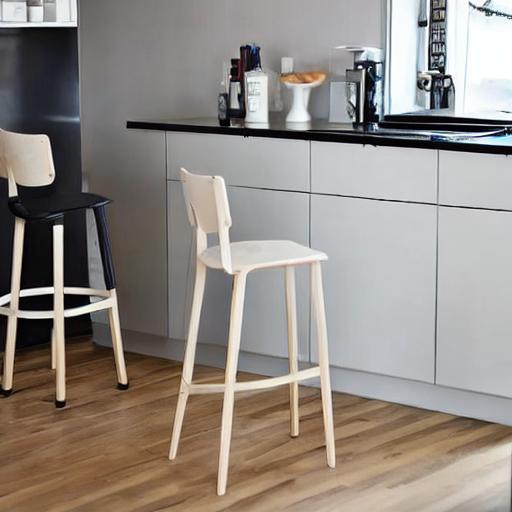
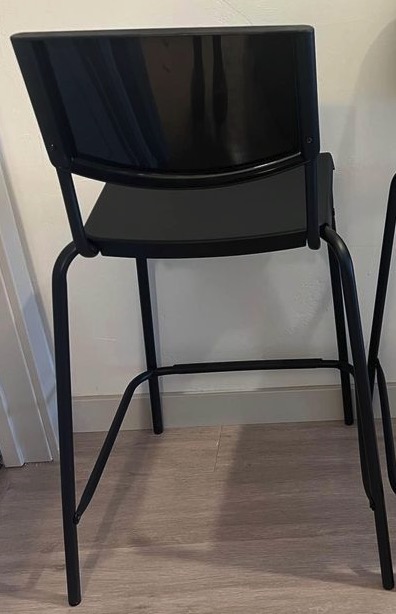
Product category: stool
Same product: no